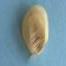
Maize quality: Good